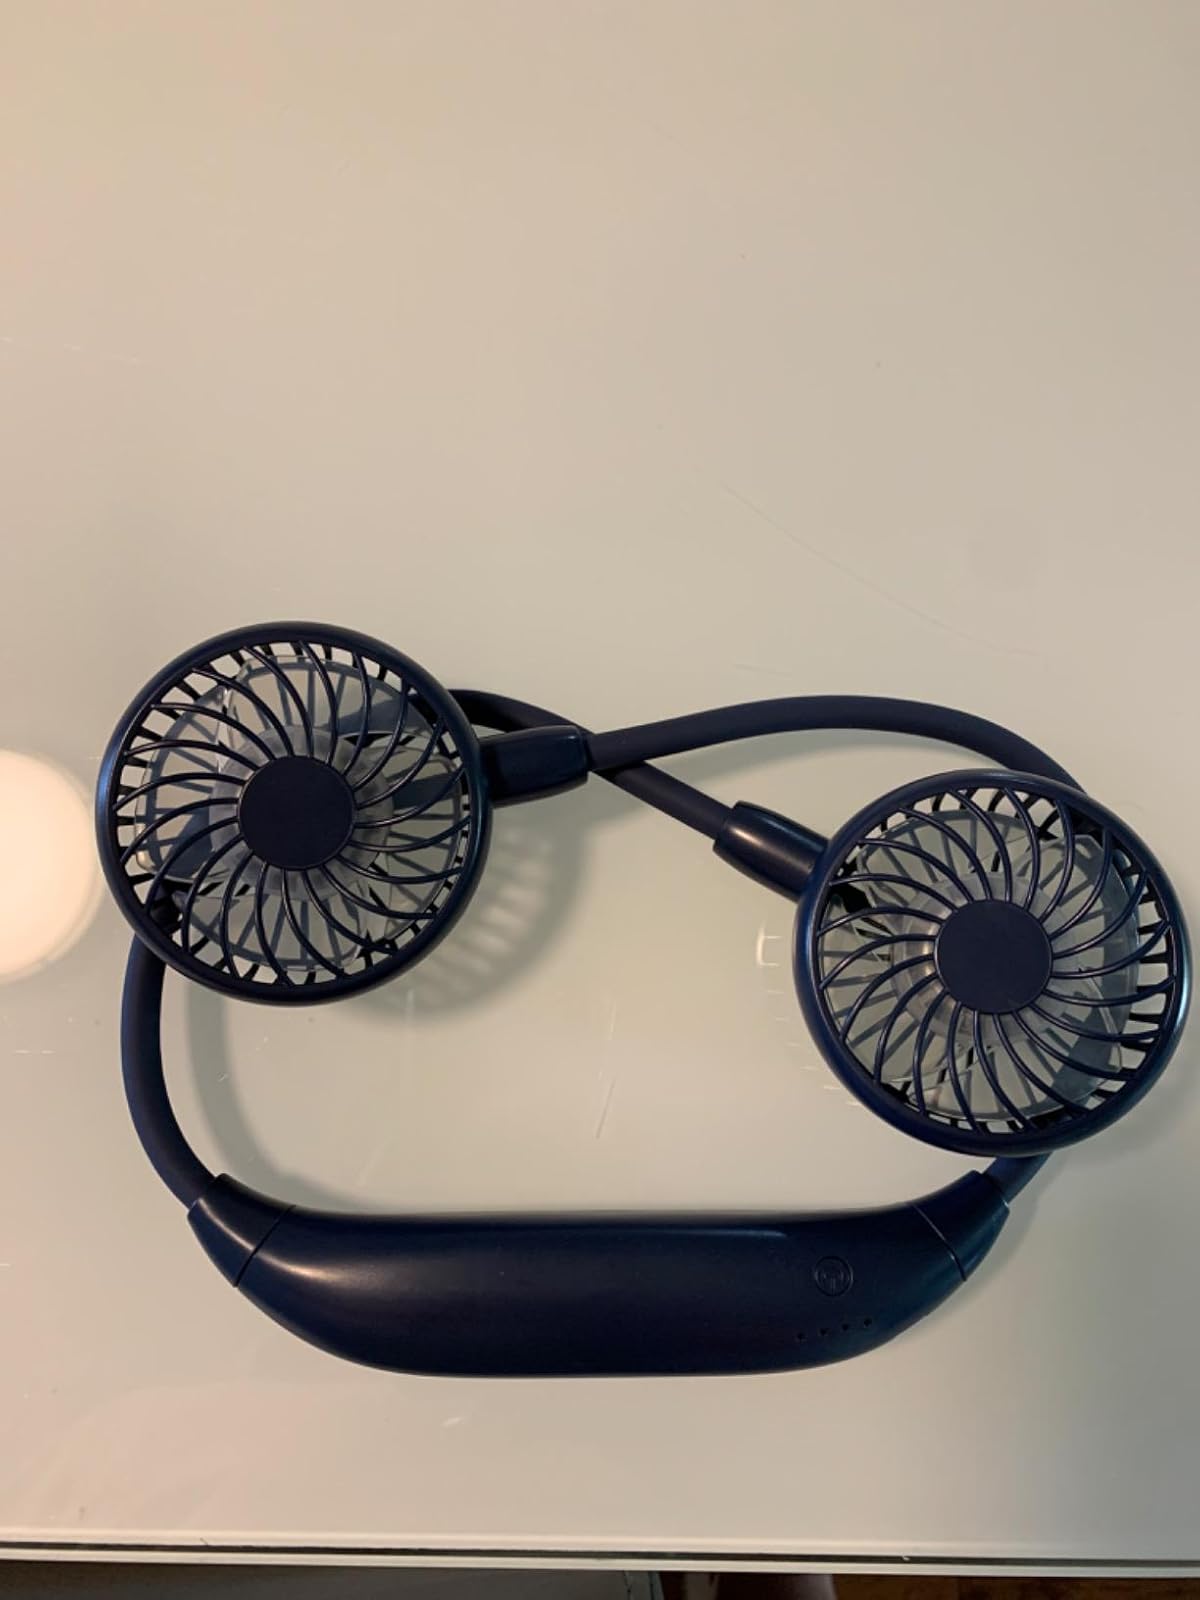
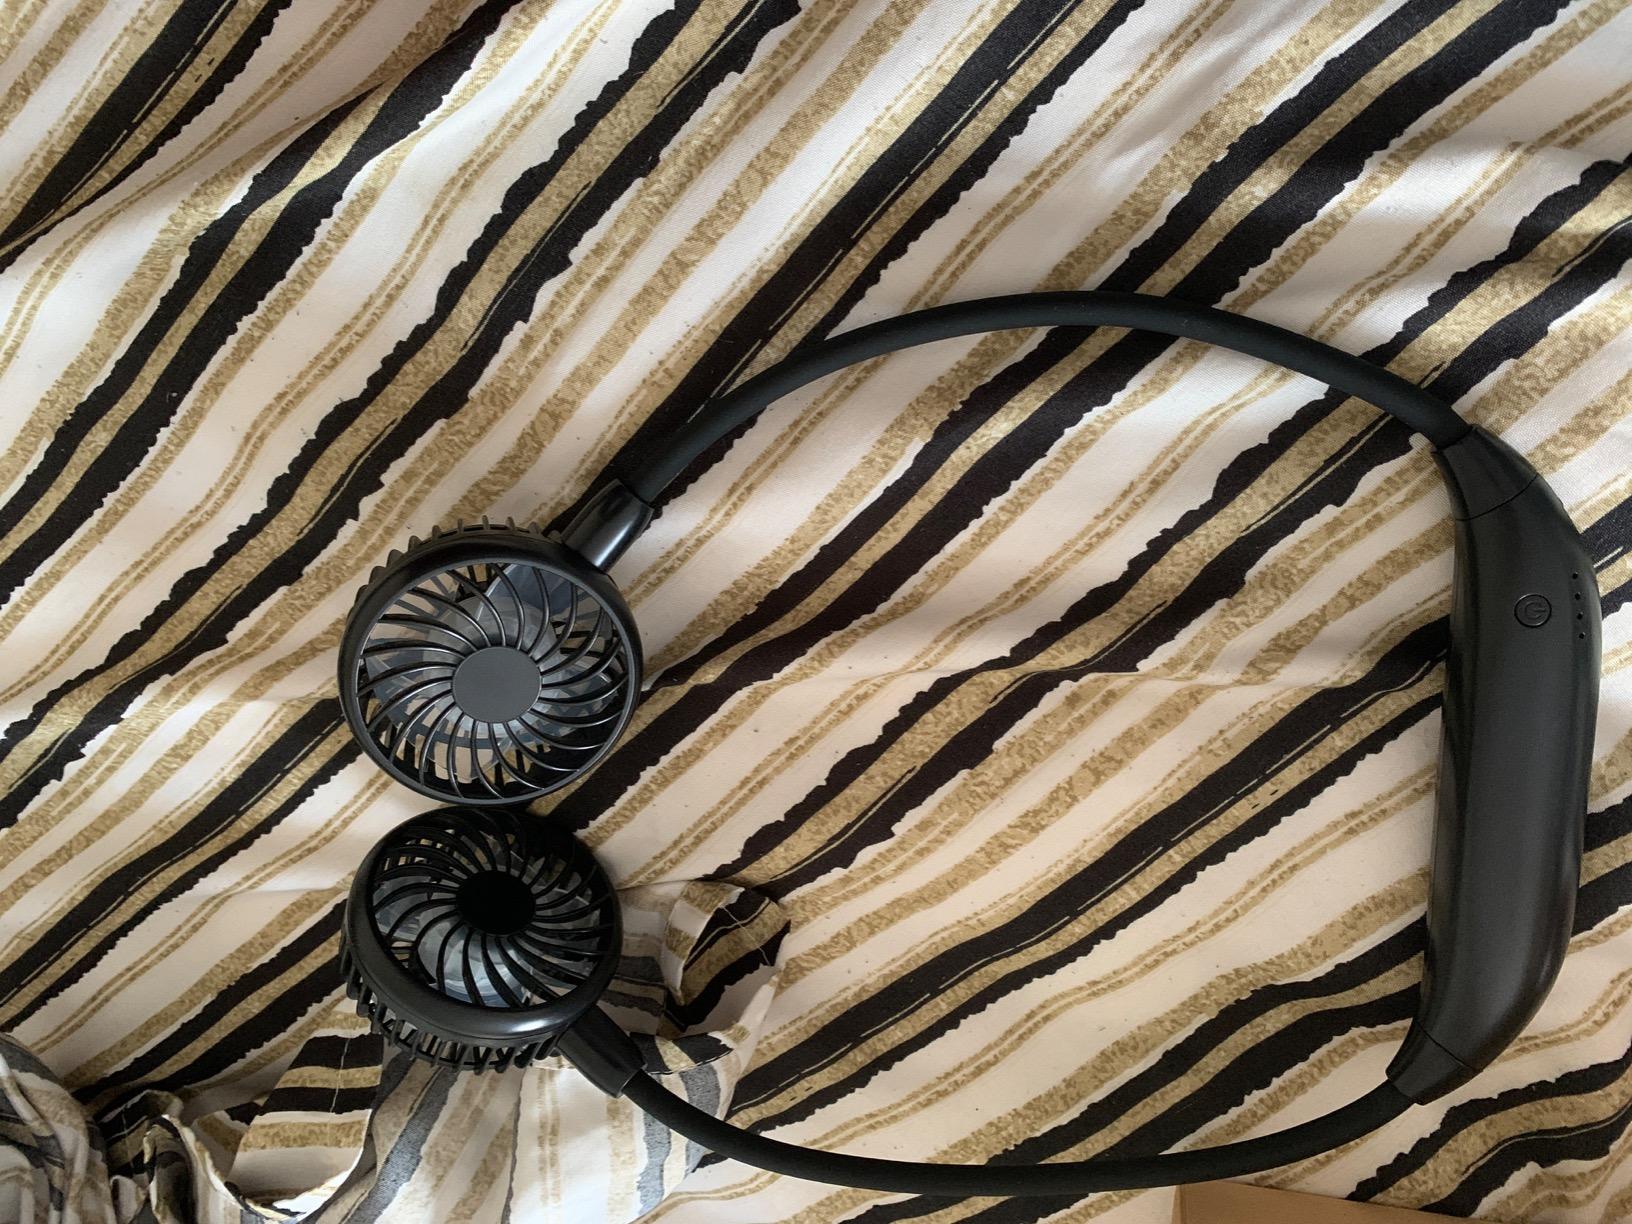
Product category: fan
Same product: no